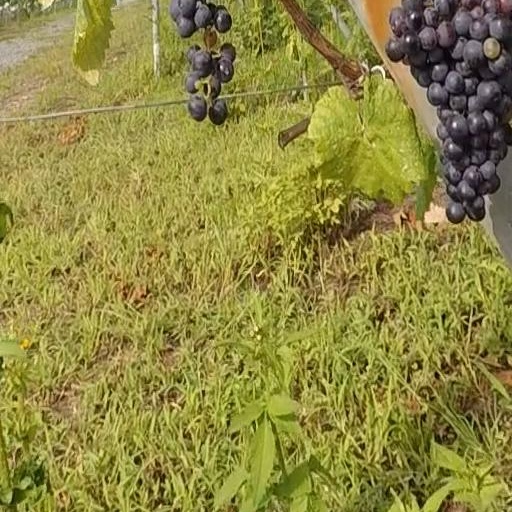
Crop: grape